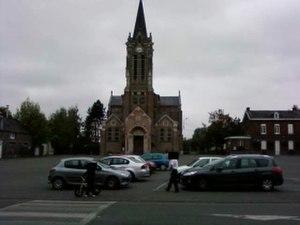
escautpont
Escautpont est une commune française, située dans le département du Nord en région Hauts-de-France.